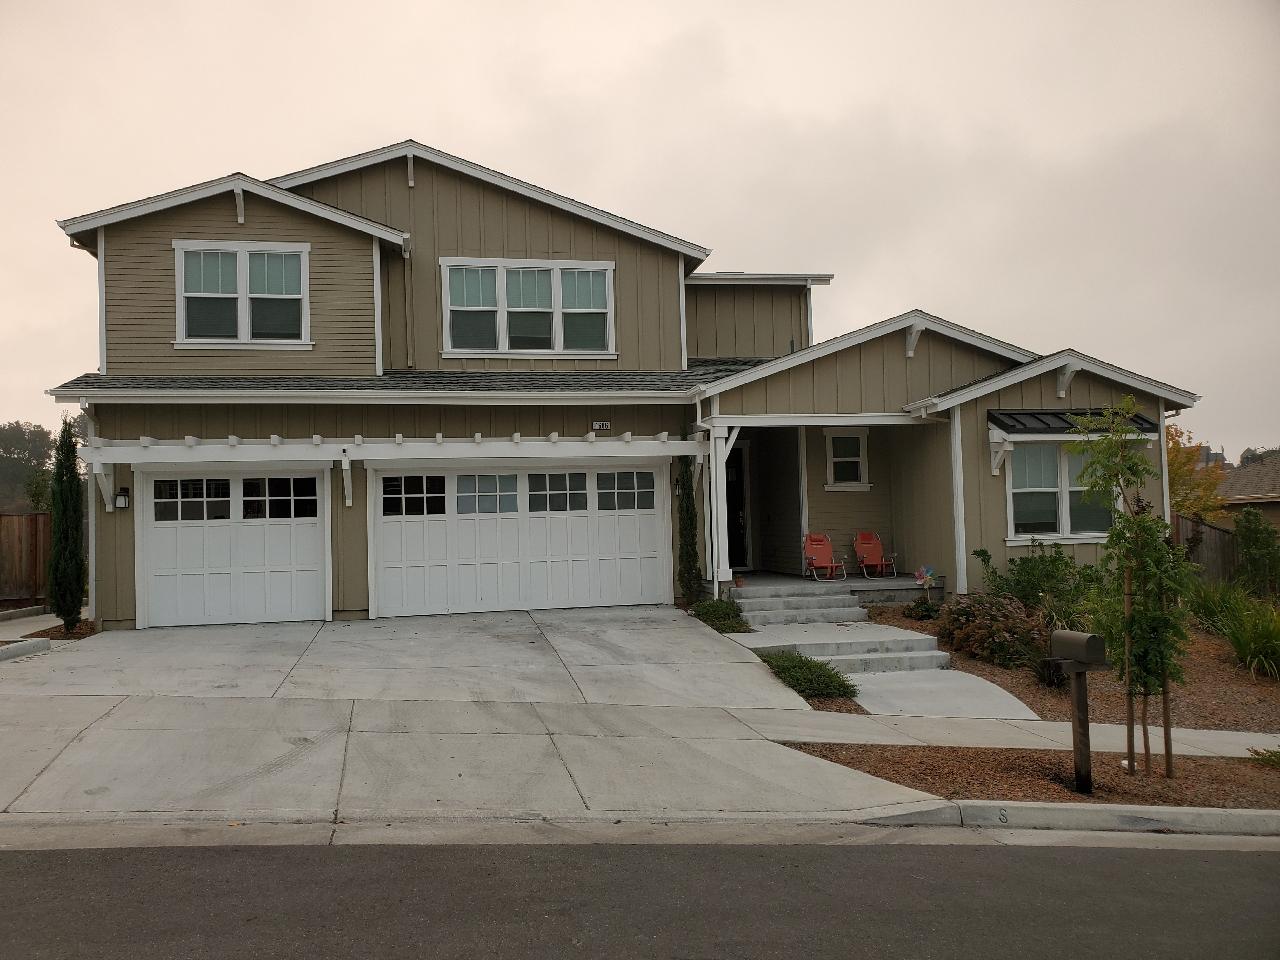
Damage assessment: no_damage